François Rabelais

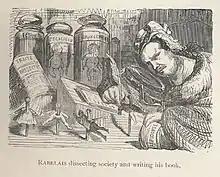
Illustration for "Gargantua and Pantagruel" by Gustave Doré

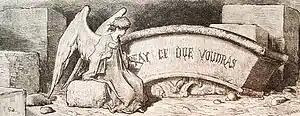
Inscription above the Abbey of Thélème(Gustave Doré)

"Gargantua and Pantagruel" relates the adventures of Gargantua and his son Pantagruel. The tales are adventurous and erudite, festive and gross, ecumenical, and rarely—if ever—solemn for long. The first book, chronologically, was "Pantagruel: King of the Dipsodes" and the Gargantua mentioned in the Prologue refers not to Rabelais' own work but to storybooks that were being sold at the Lyon fairs in the early 1530s. In the first chapter of the earliest book, Pantagruel's lineage is listed back 60 generations to a giant named Chalbroth. The narrator dismisses the skeptics of the time—who would have thought a giant far too large for Noah's Ark—stating that Hurtaly (the giant reigning during the flood and a great fan of soup) simply rode the Ark like a kid on a rocking horse, or like a fat Swiss guy on a cannon.